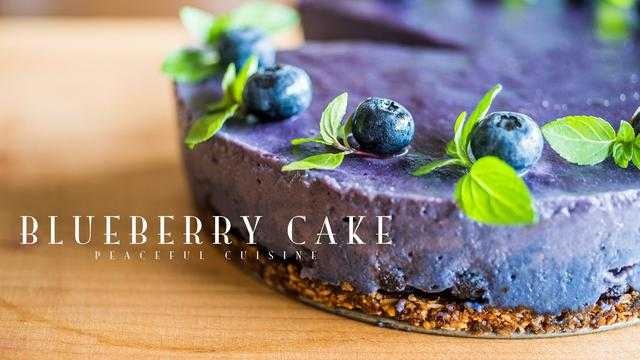
Label: Blueberry